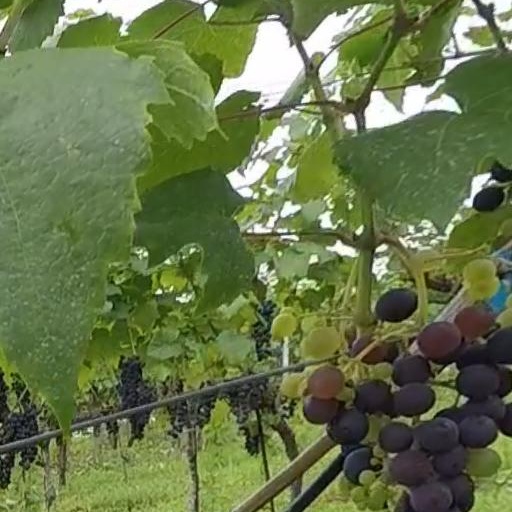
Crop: grape